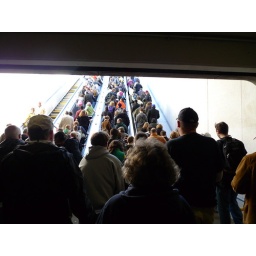
It's been over an hour underground and/or in a train car